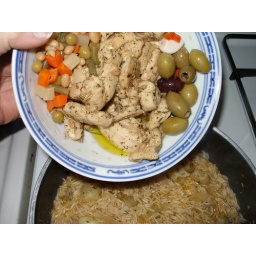
Mixing the chciken with the rice. Notice that, by some weird kitchen magic diced vegetables and olives apeared alongside the chicken